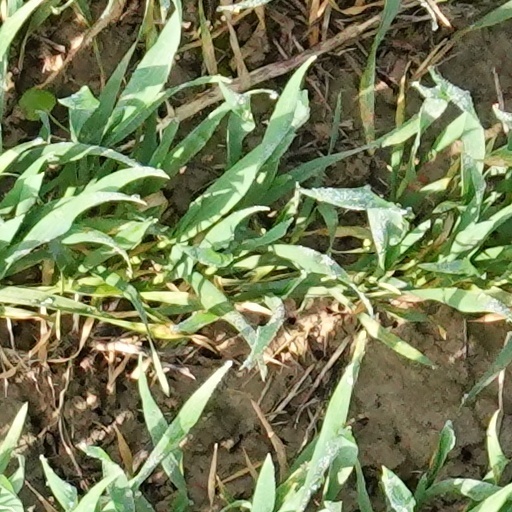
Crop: wheat